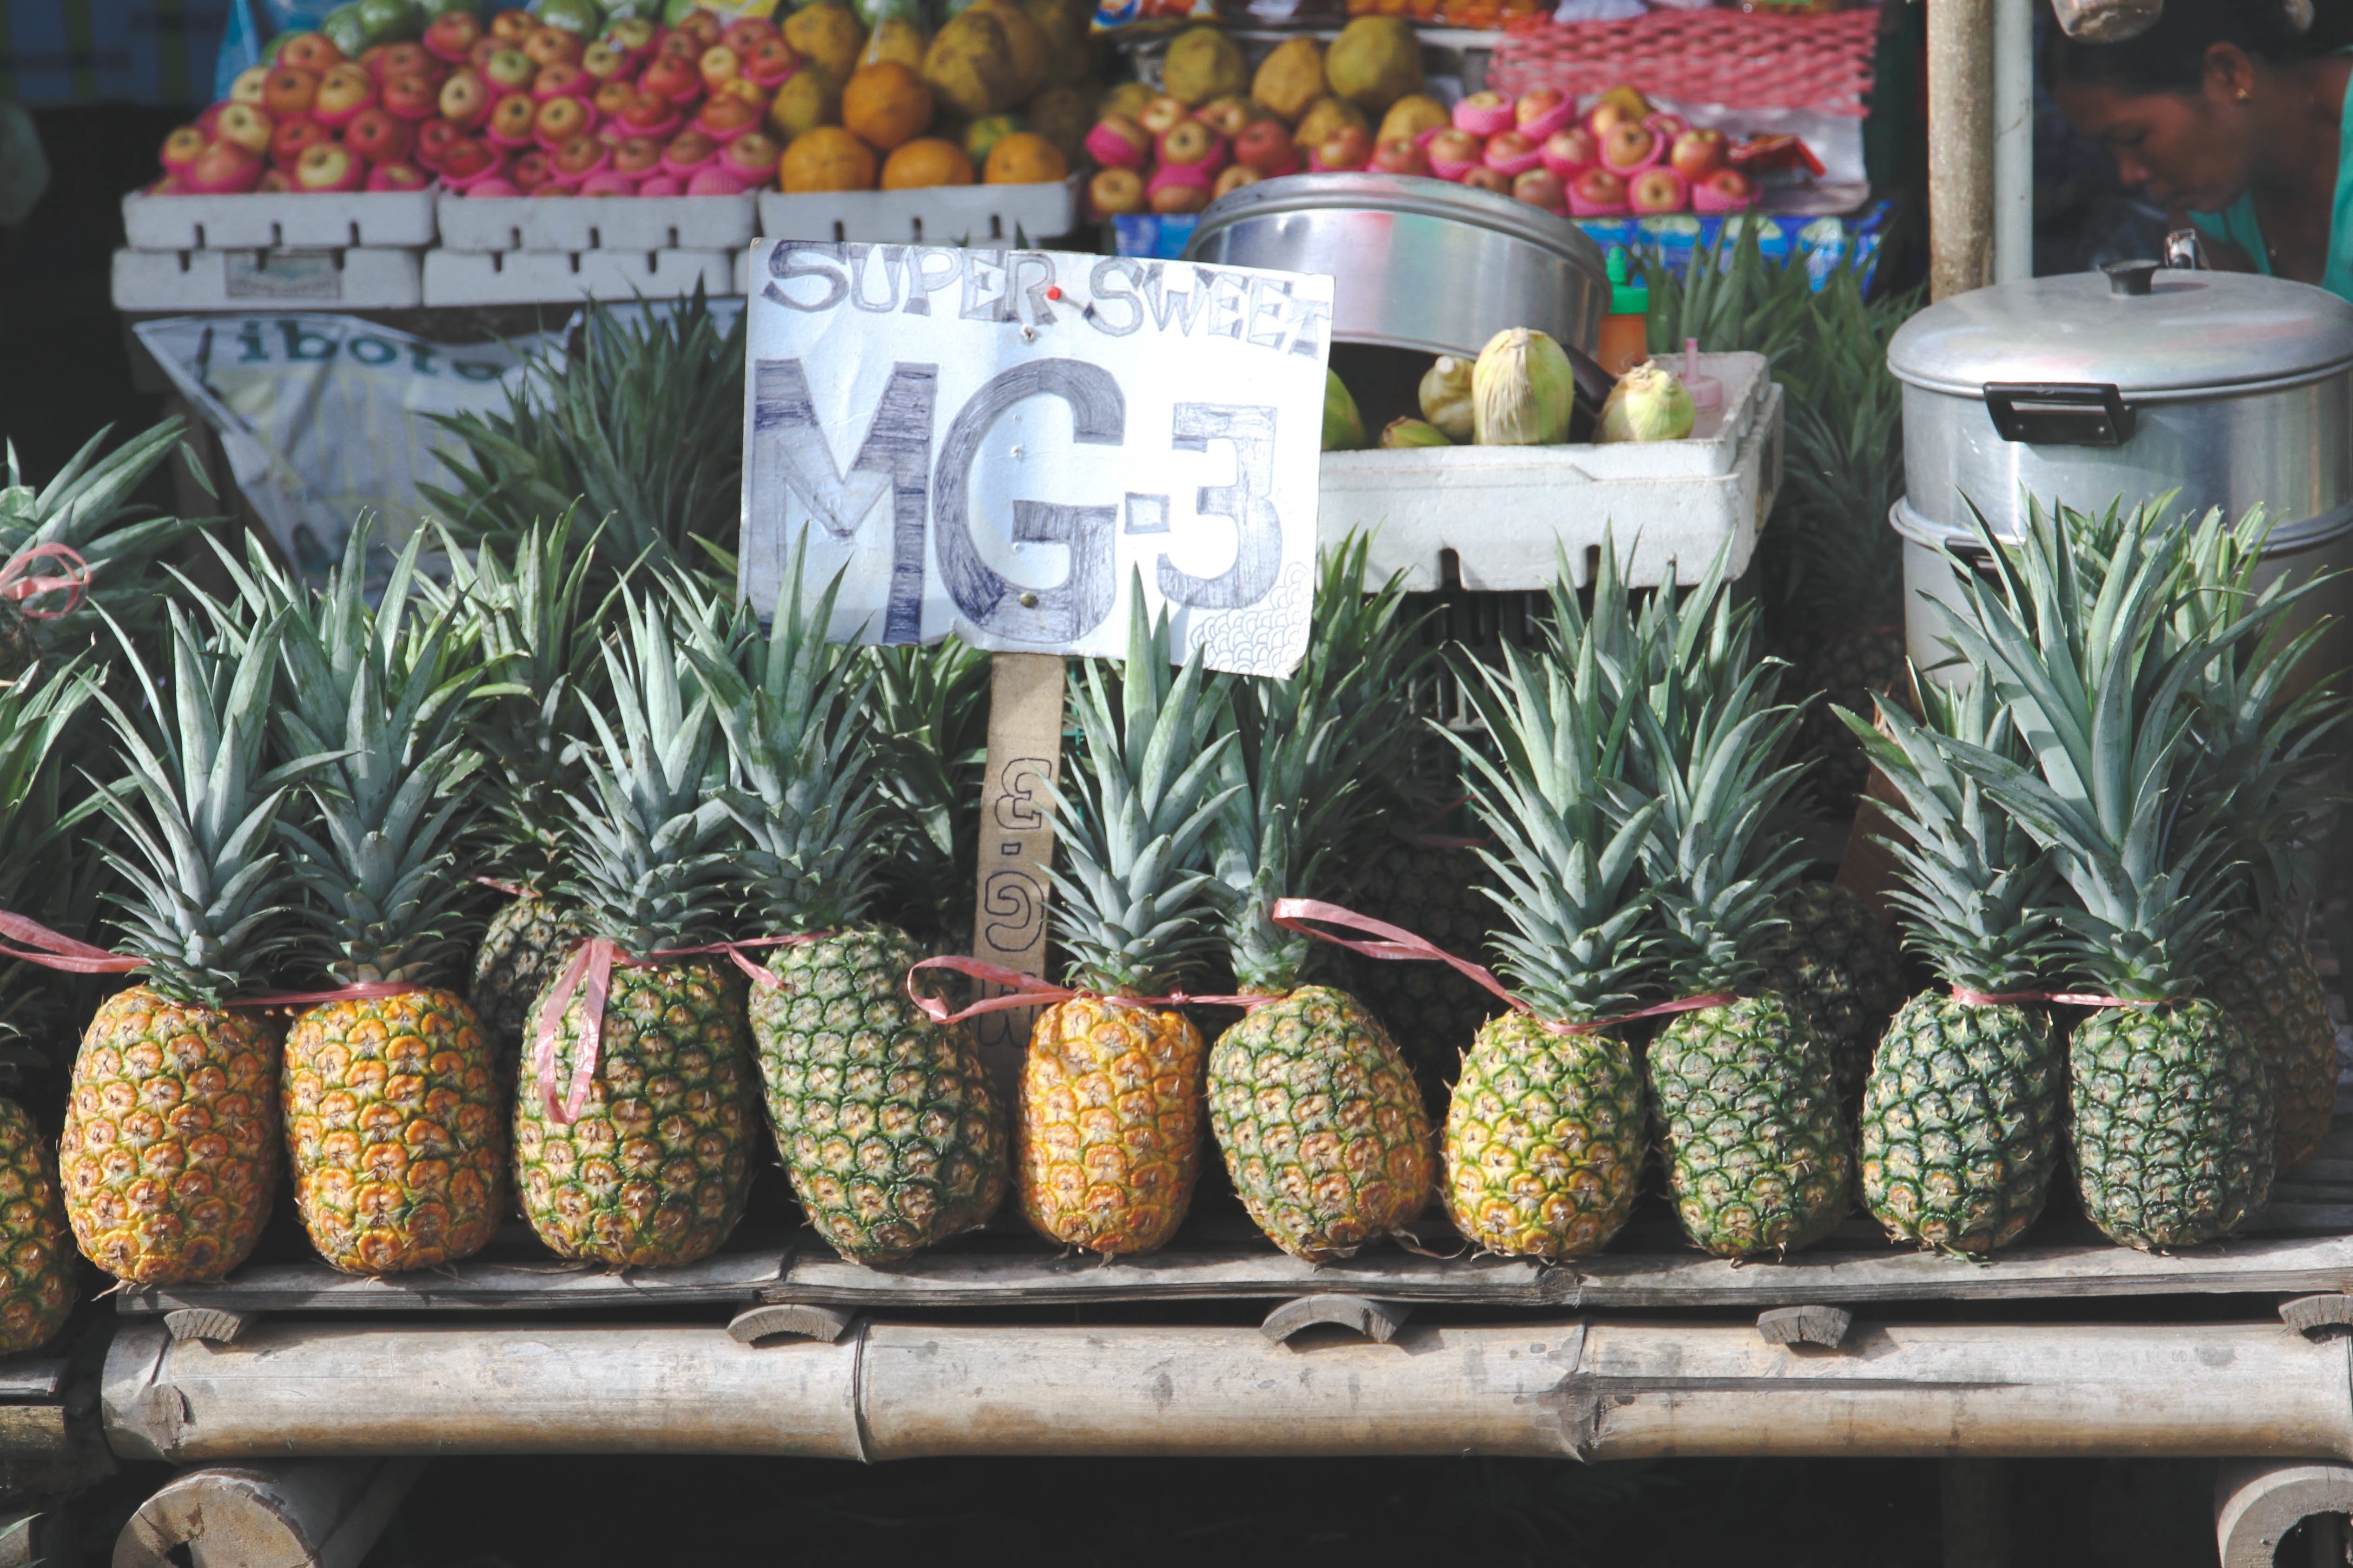
plant, fruit, food, vendor, produce, market, flowering plant, land plant, arecales